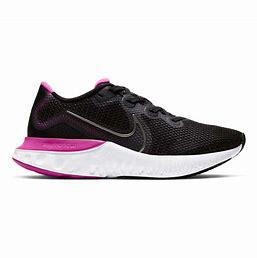
Brand: Nike
Model: Renew Run